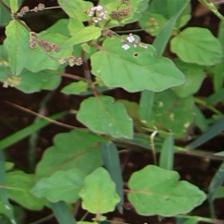
Weed species: Punarnava _(Boerhaavia diffusa)